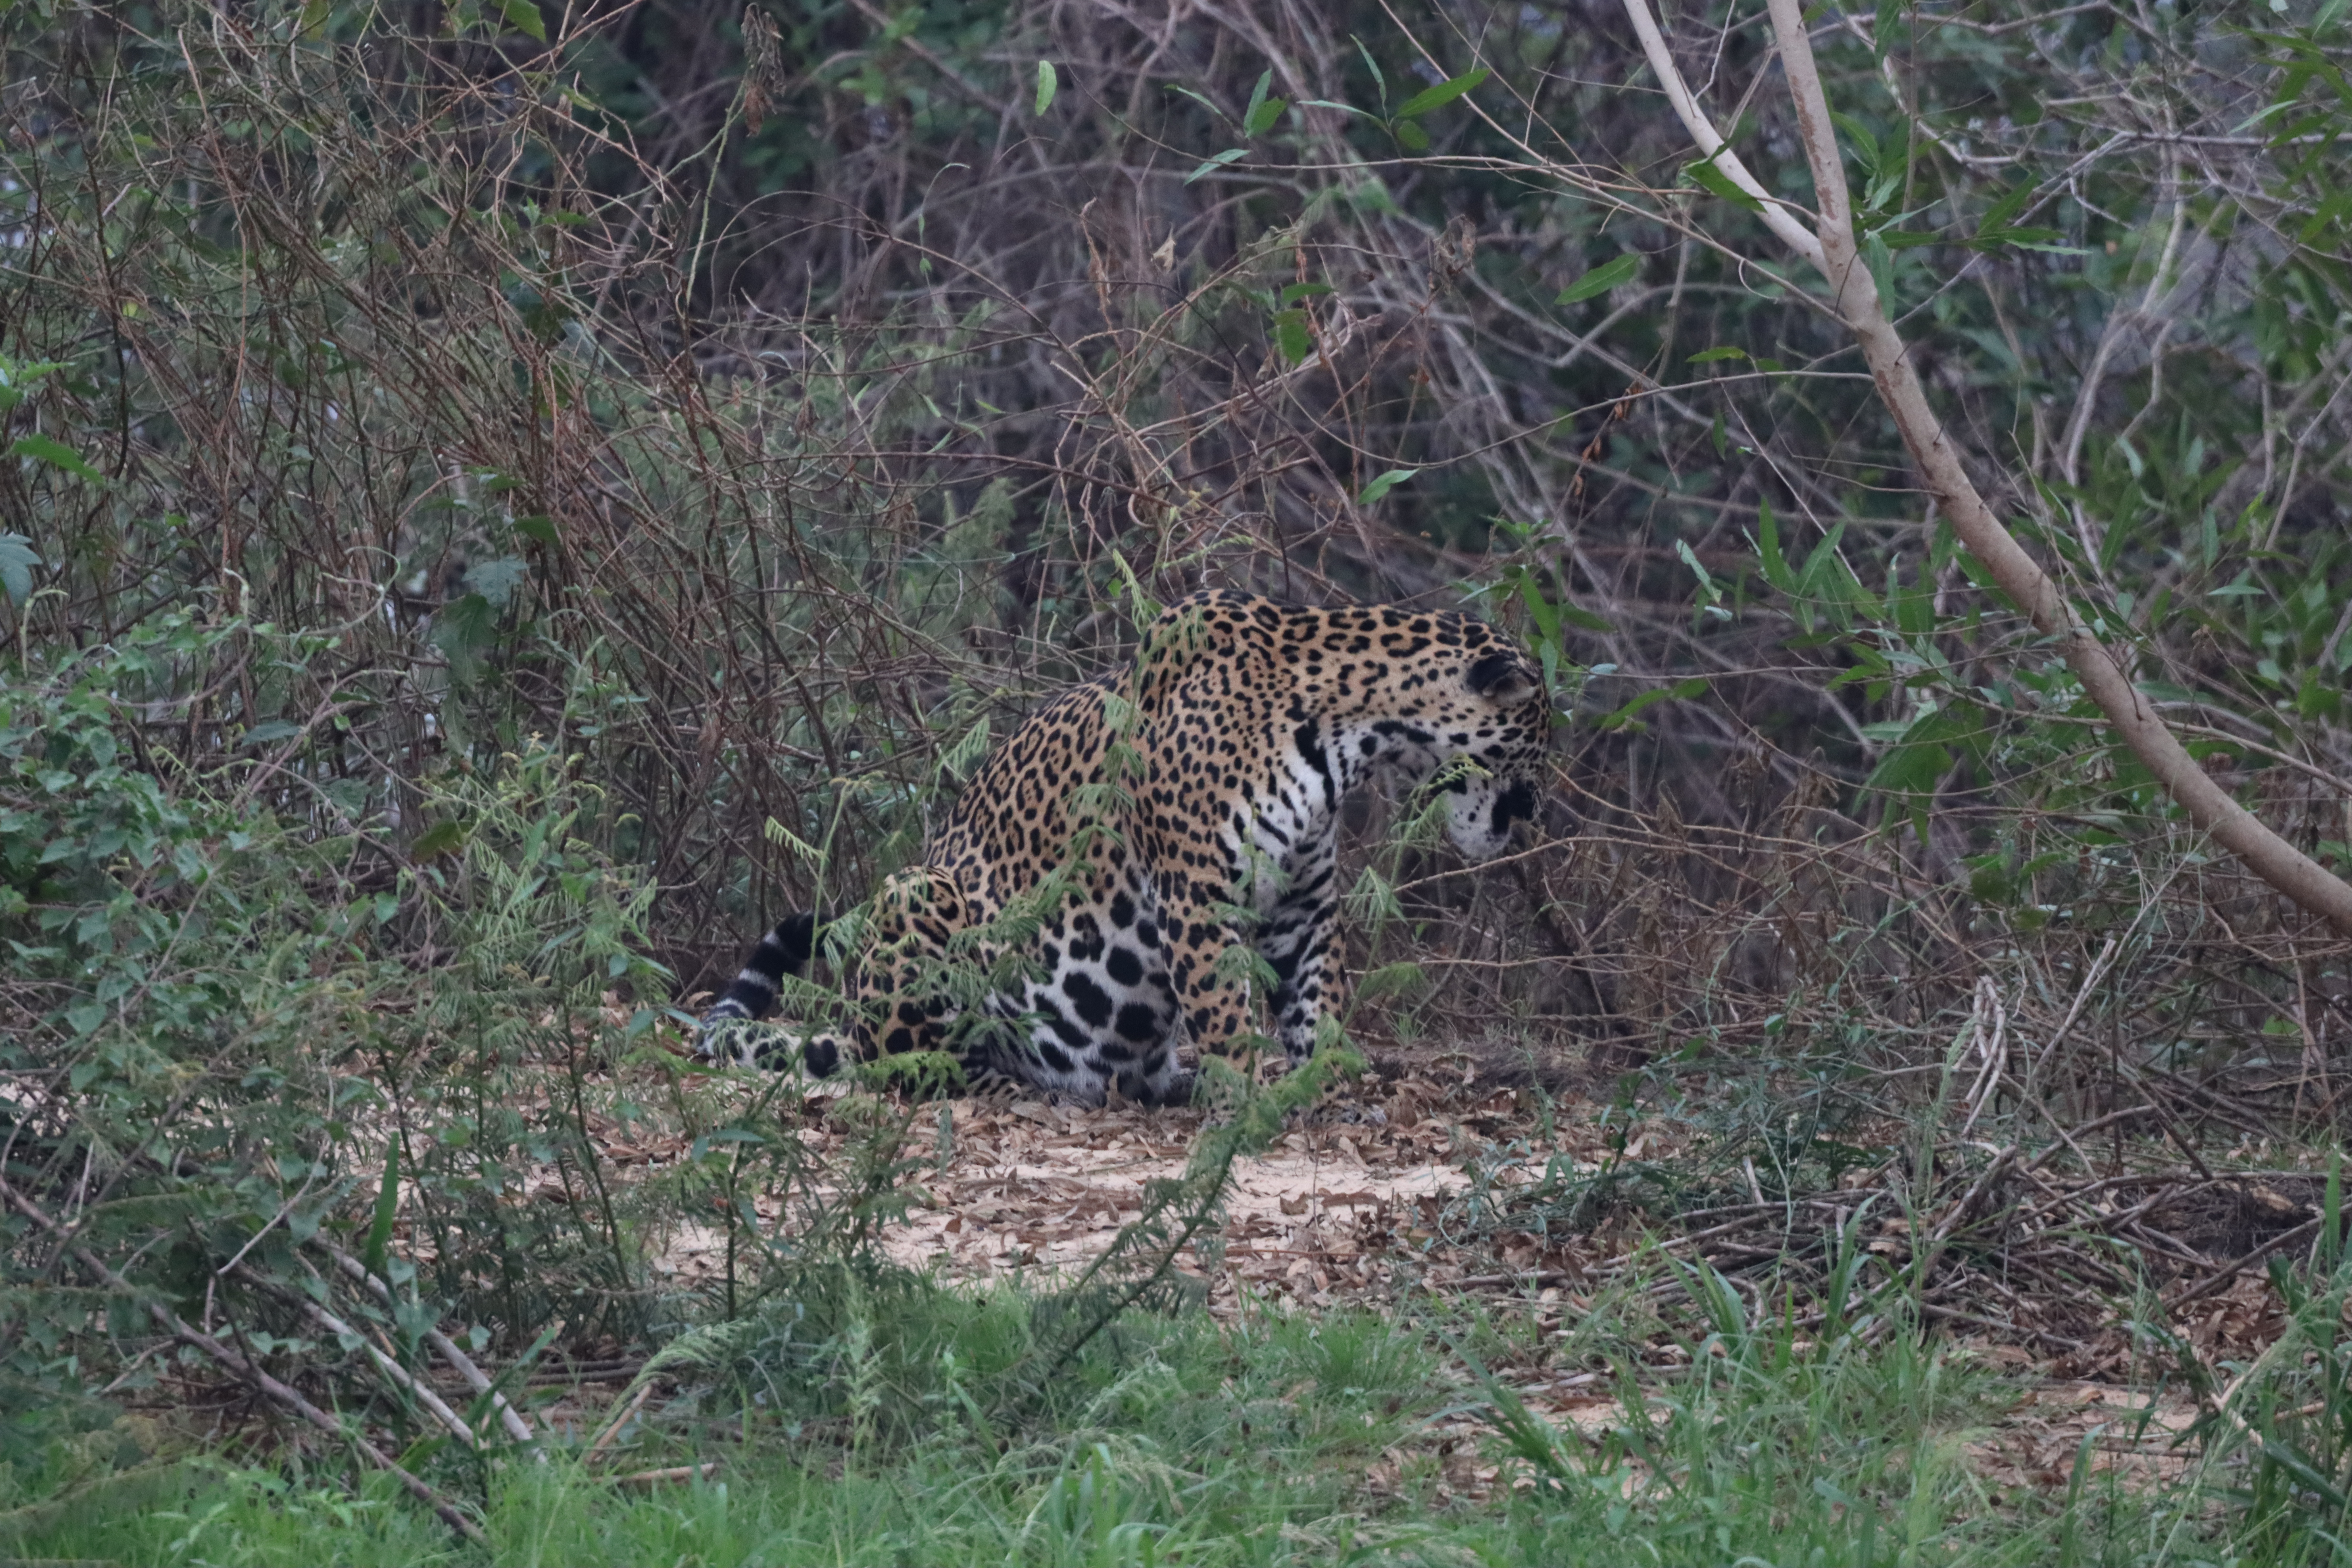
Jaguar: Pixana